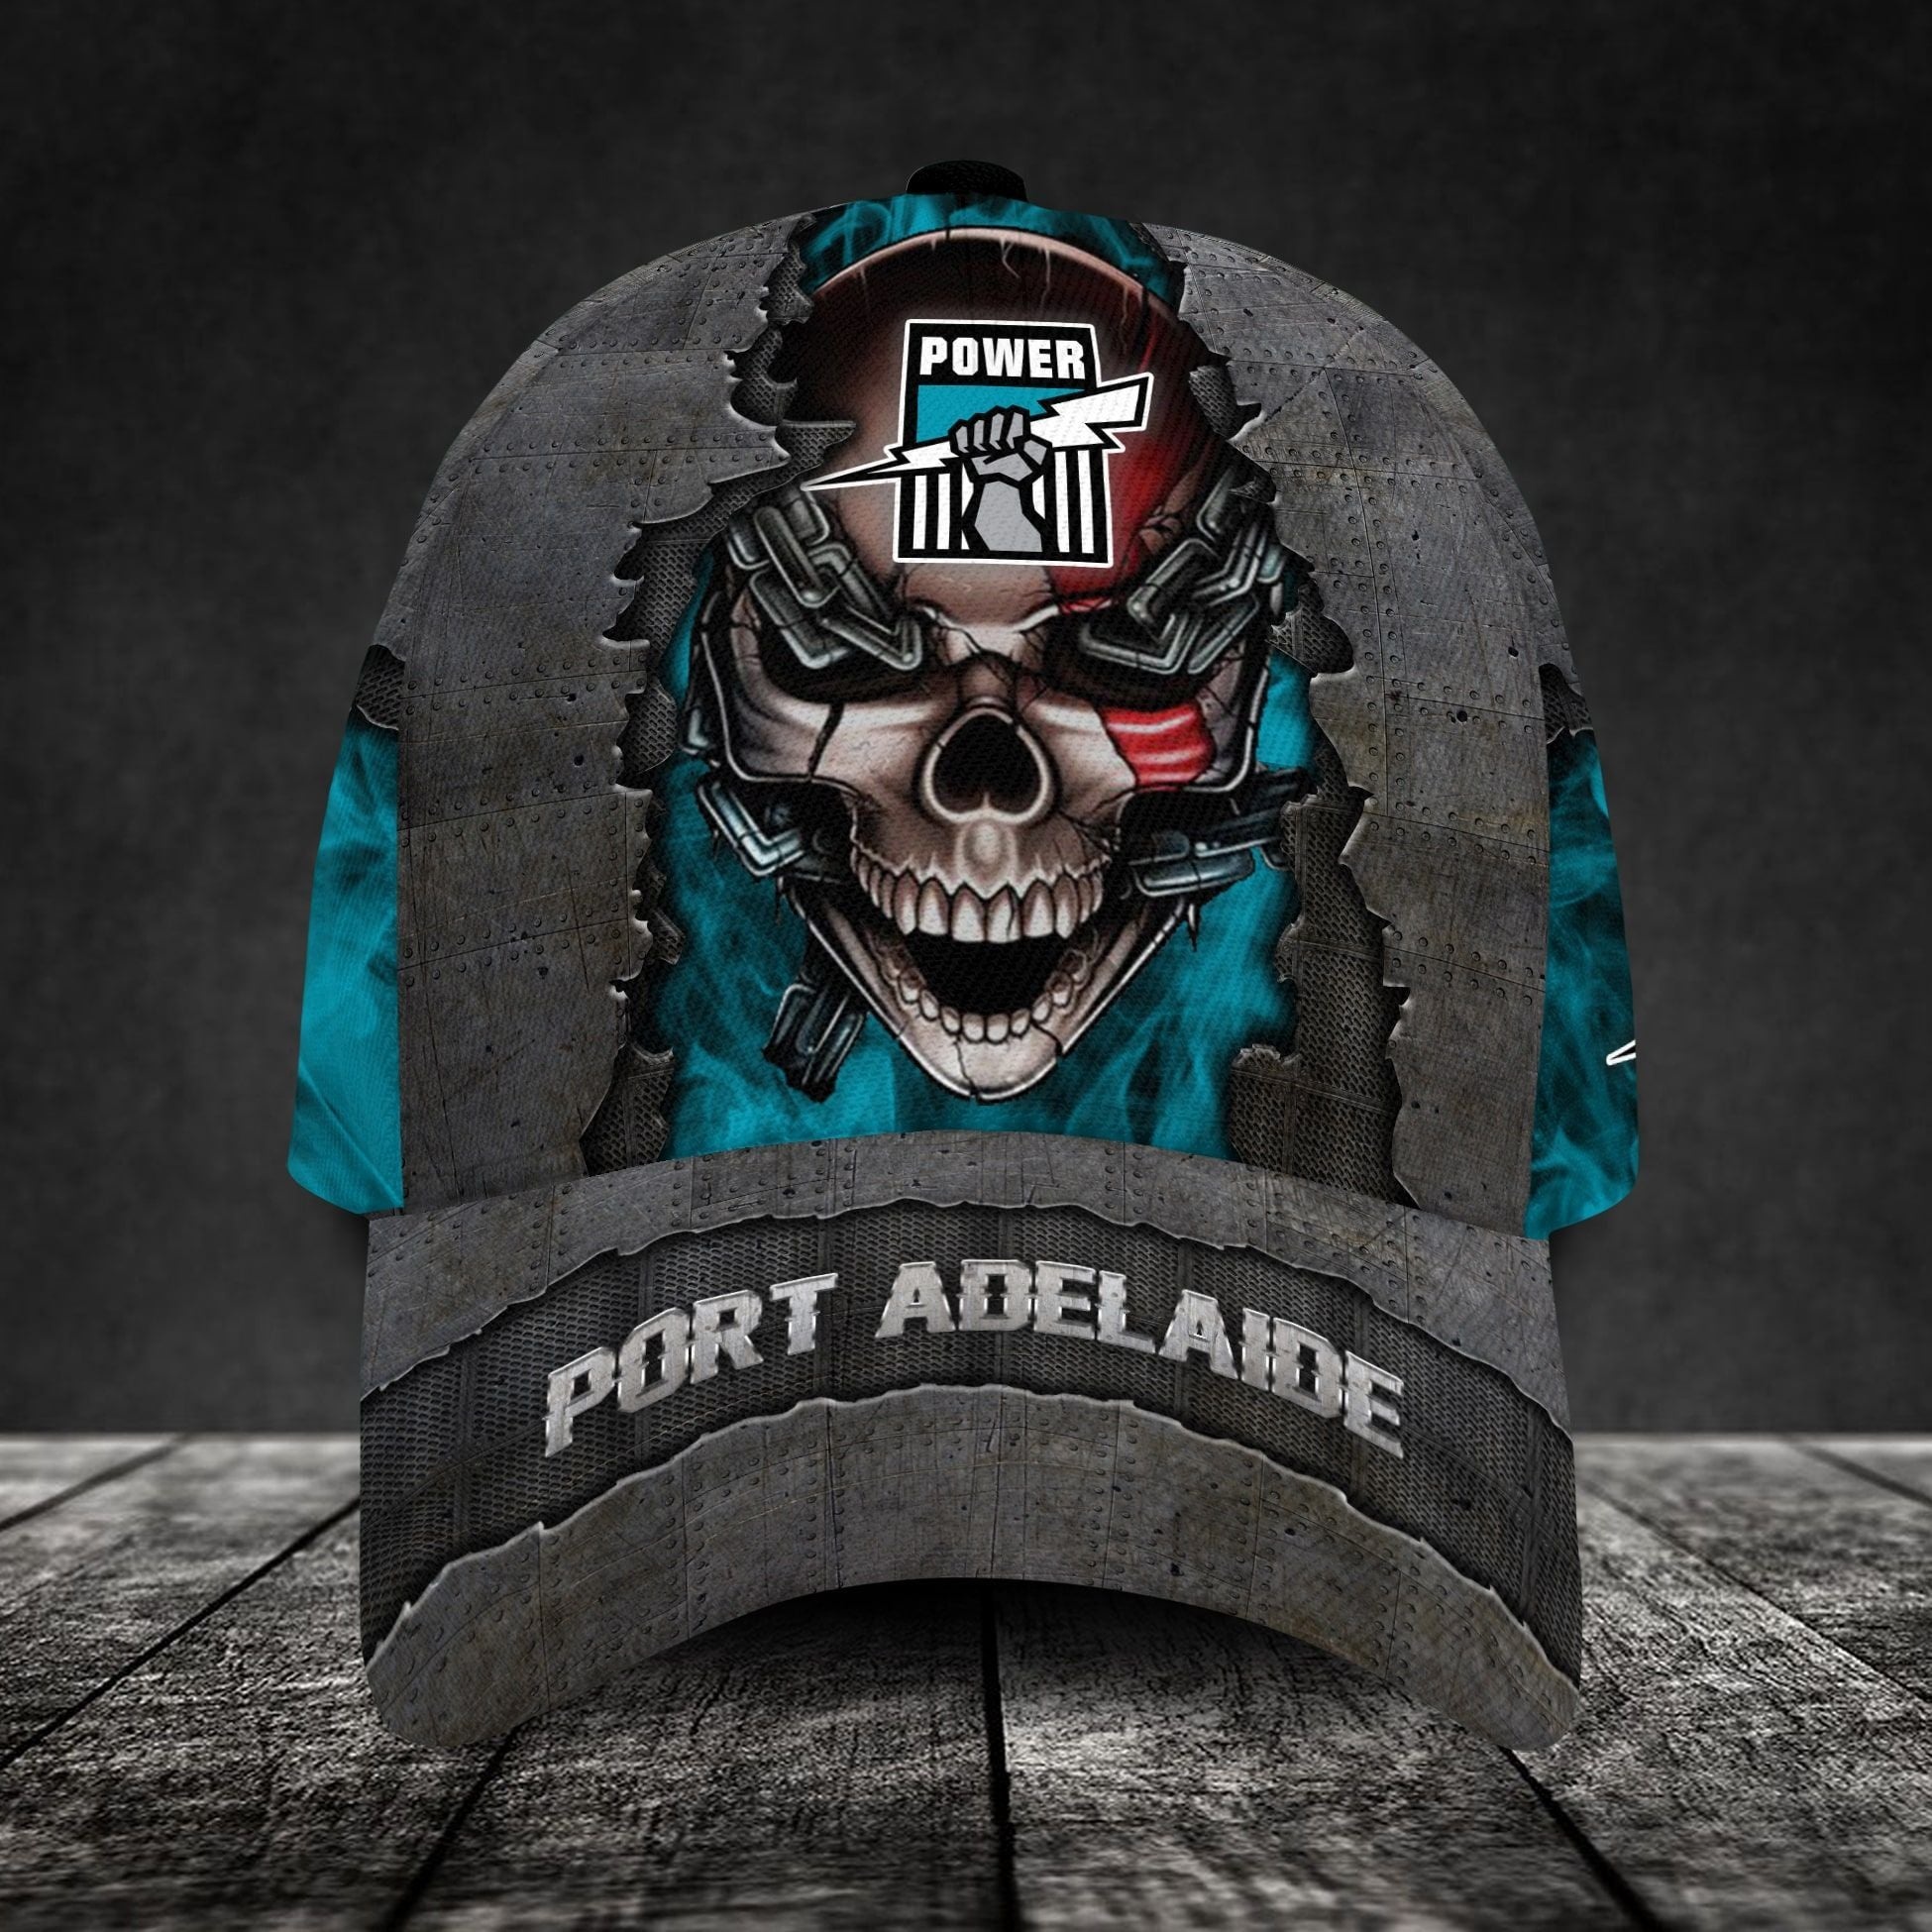
Port Adelaide Football Club 3D Metal Skull Personalized Classic Cap 02 LT10
Our Caps are Personalized-made-to-order and handcrafted to the highest quality standards. Here are the reasons why you should buy our products: Add style and personality to your hat collection with a Personalized printed classic cap! Constructed with 100% premium polyester that’s lightweight for maximum comfort and breathability. Classic caps offer great protection from the sun and are perfect for any outdoor activity! Universal Fit: One size fits most with an adjustable snapback closure. NOTE: Check the SIZE CHART out for accurate size, and please allow a slight 1-3cm difference due to manual measurement and a slight color variation due to different lighting conditions. The design of the final product might slightly shift in position due to the manual cut and sew procedure. Thank you for considering us.
Brand: Vibe Hoodie
Category: Apparel & Accessories > Clothing Accessories > Hats > Snapback Caps